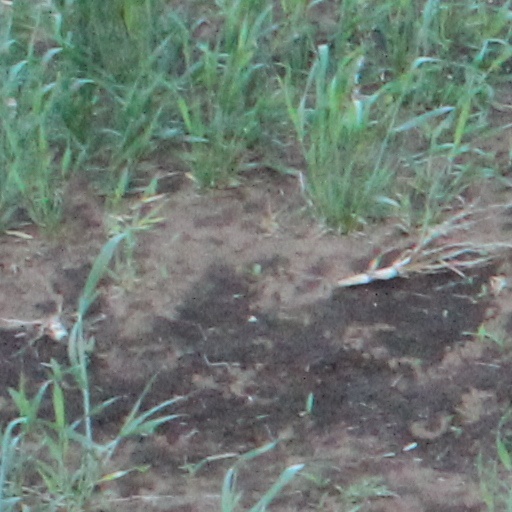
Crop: wheat